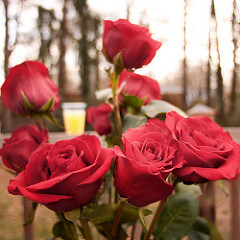
Flower: rose